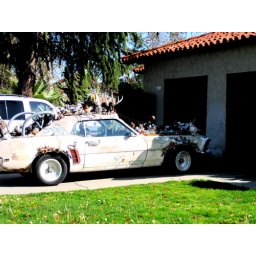
very creepy car near my house